Dumchele

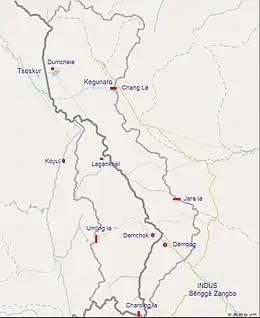
The disputed Demchok sector between China and India: the Chinese claim line on the west, the Indian claim line on the east and the Line of Actual Control in the middle.

Dumchele is at present a trading village for cross-border trade in Chinese-administered part of the northern Demchok sector. It is on the right bank of Indus River, north of Koyul Ridge and Kigunaru River.